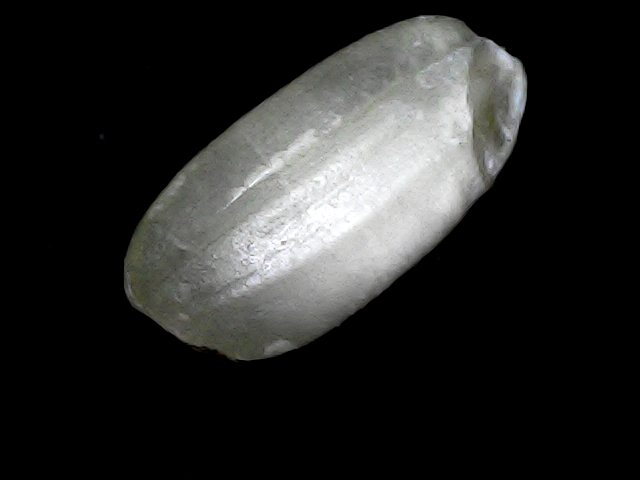
Rice variety: BD33